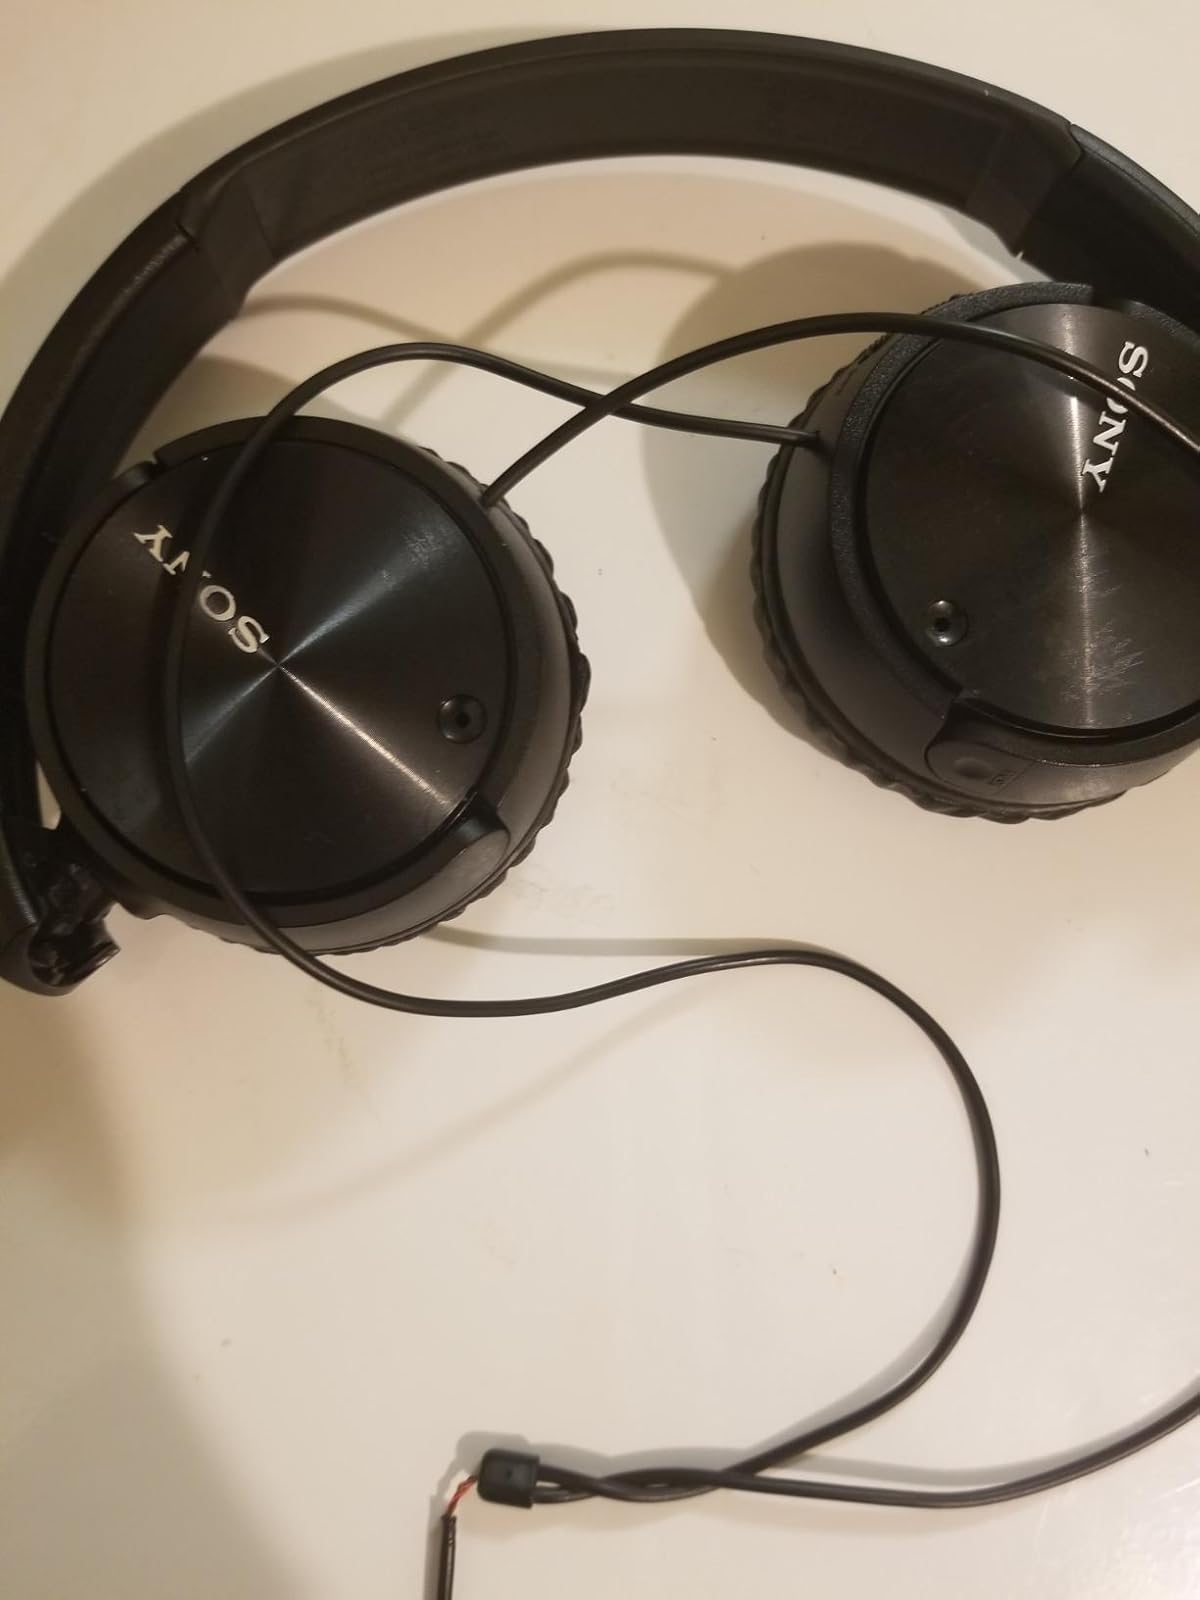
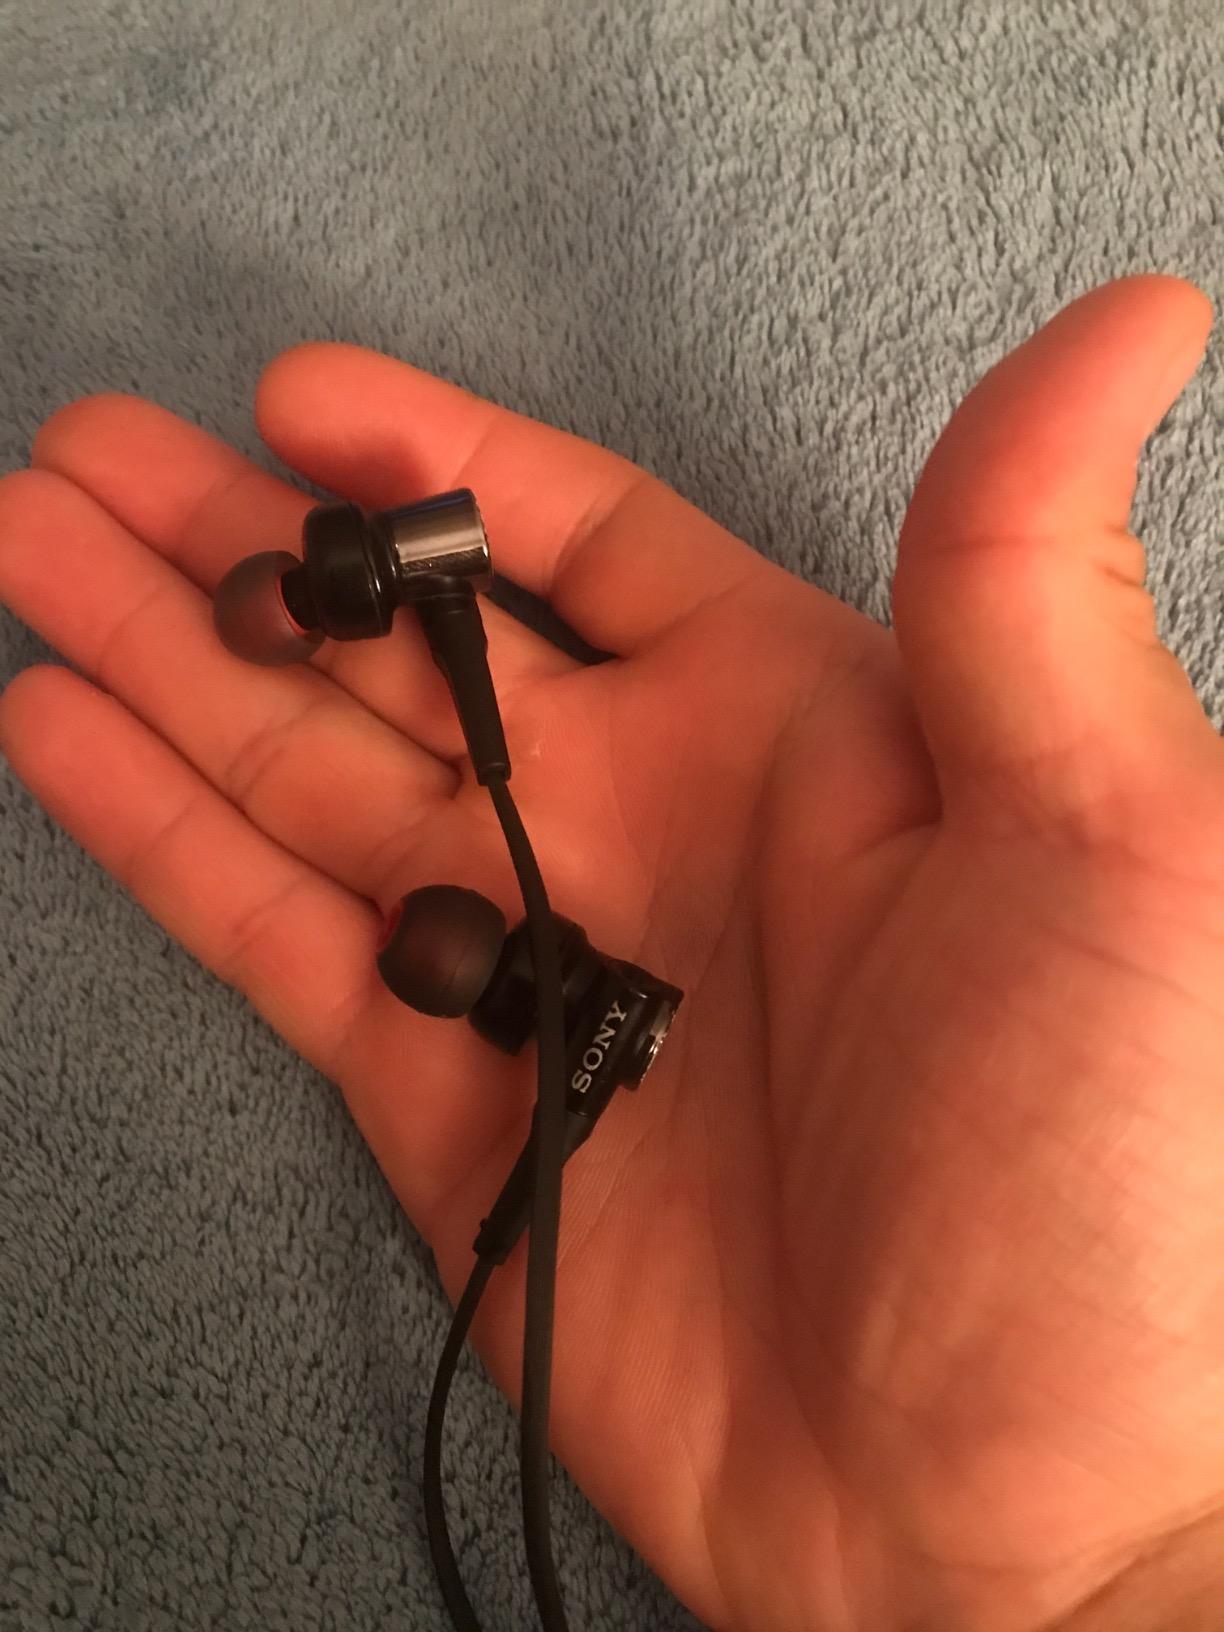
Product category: headphones
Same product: no